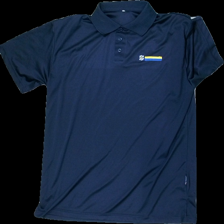
View: front
Type: Shirt
Category: Men
Brand: Missing
Colors: Blue
Material: 100% polyester
Cut: Regular
Season: All
Price range: <50
Recommended usage: Export